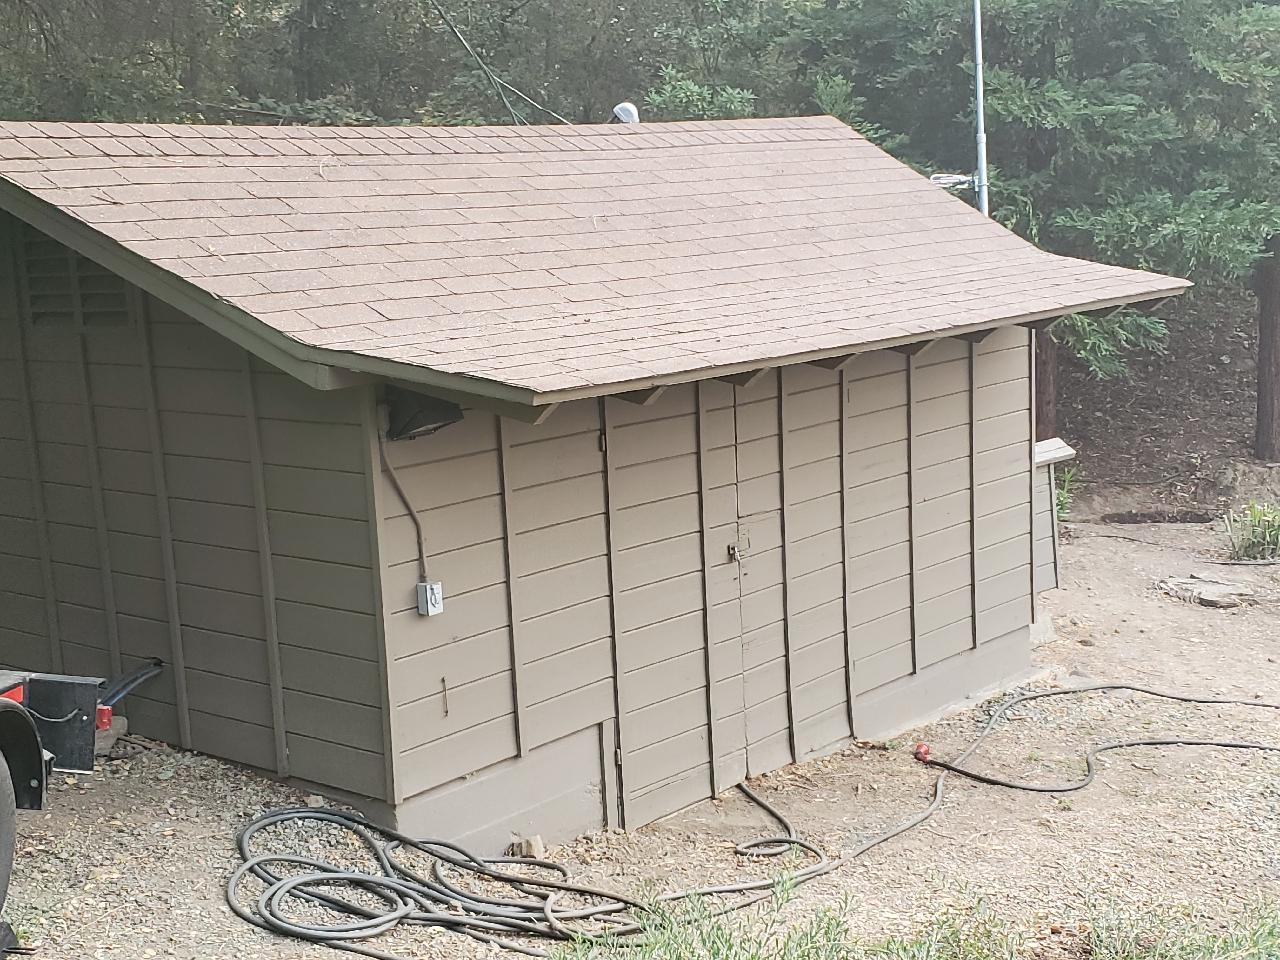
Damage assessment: no_damage